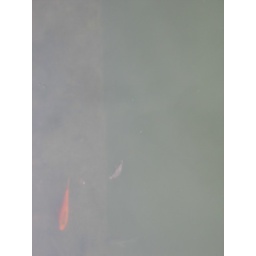
orange fish in temple pond.